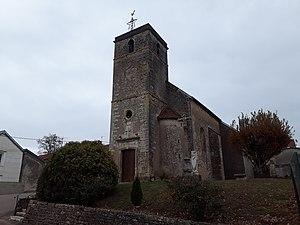
Chaux-lès-Port Eglise
Chaux-lès-Port est une commune française située dans le département de la Haute-Saône, en région Bourgogne-Franche-Comté.